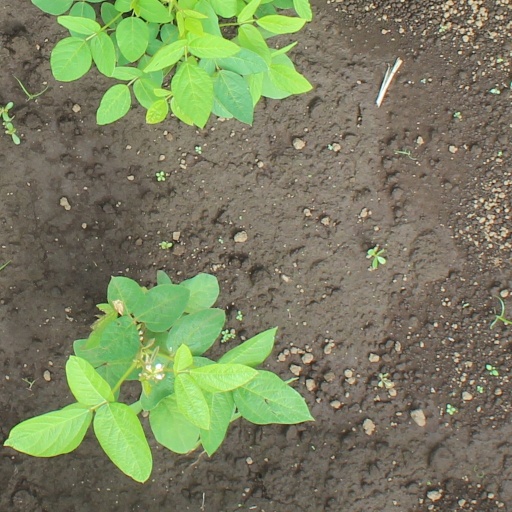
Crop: soybean